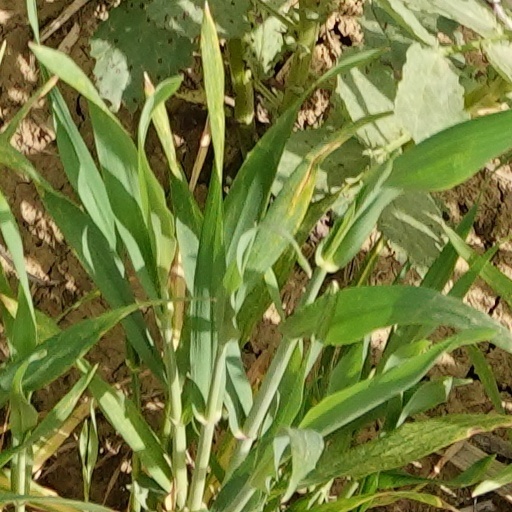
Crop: wheat